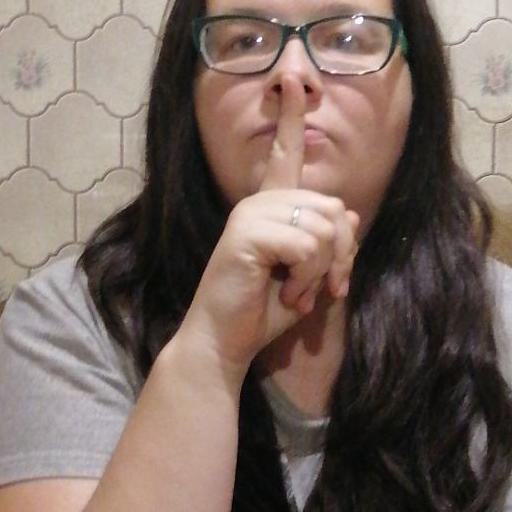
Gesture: mute